Beach 67th Street station

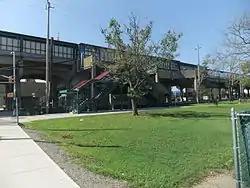
Street stair entrances to mezzanine prior to elevator and street-to-platform staircase installation

The only active station house beneath the platforms and tracks at the east end has four staircases: two to the street (one to each western corner of Beach 67th Street and Rockaway Freeway) and one to each platform. The mezzanine layout gives evidence that there were originally separate turnstiles for entry and exit. The entry turnstiles are all on one side of the booth while the exit turnstiles are on the opposite side. Since the elimination of the double fare, steel gates have replaced the turnstiles.